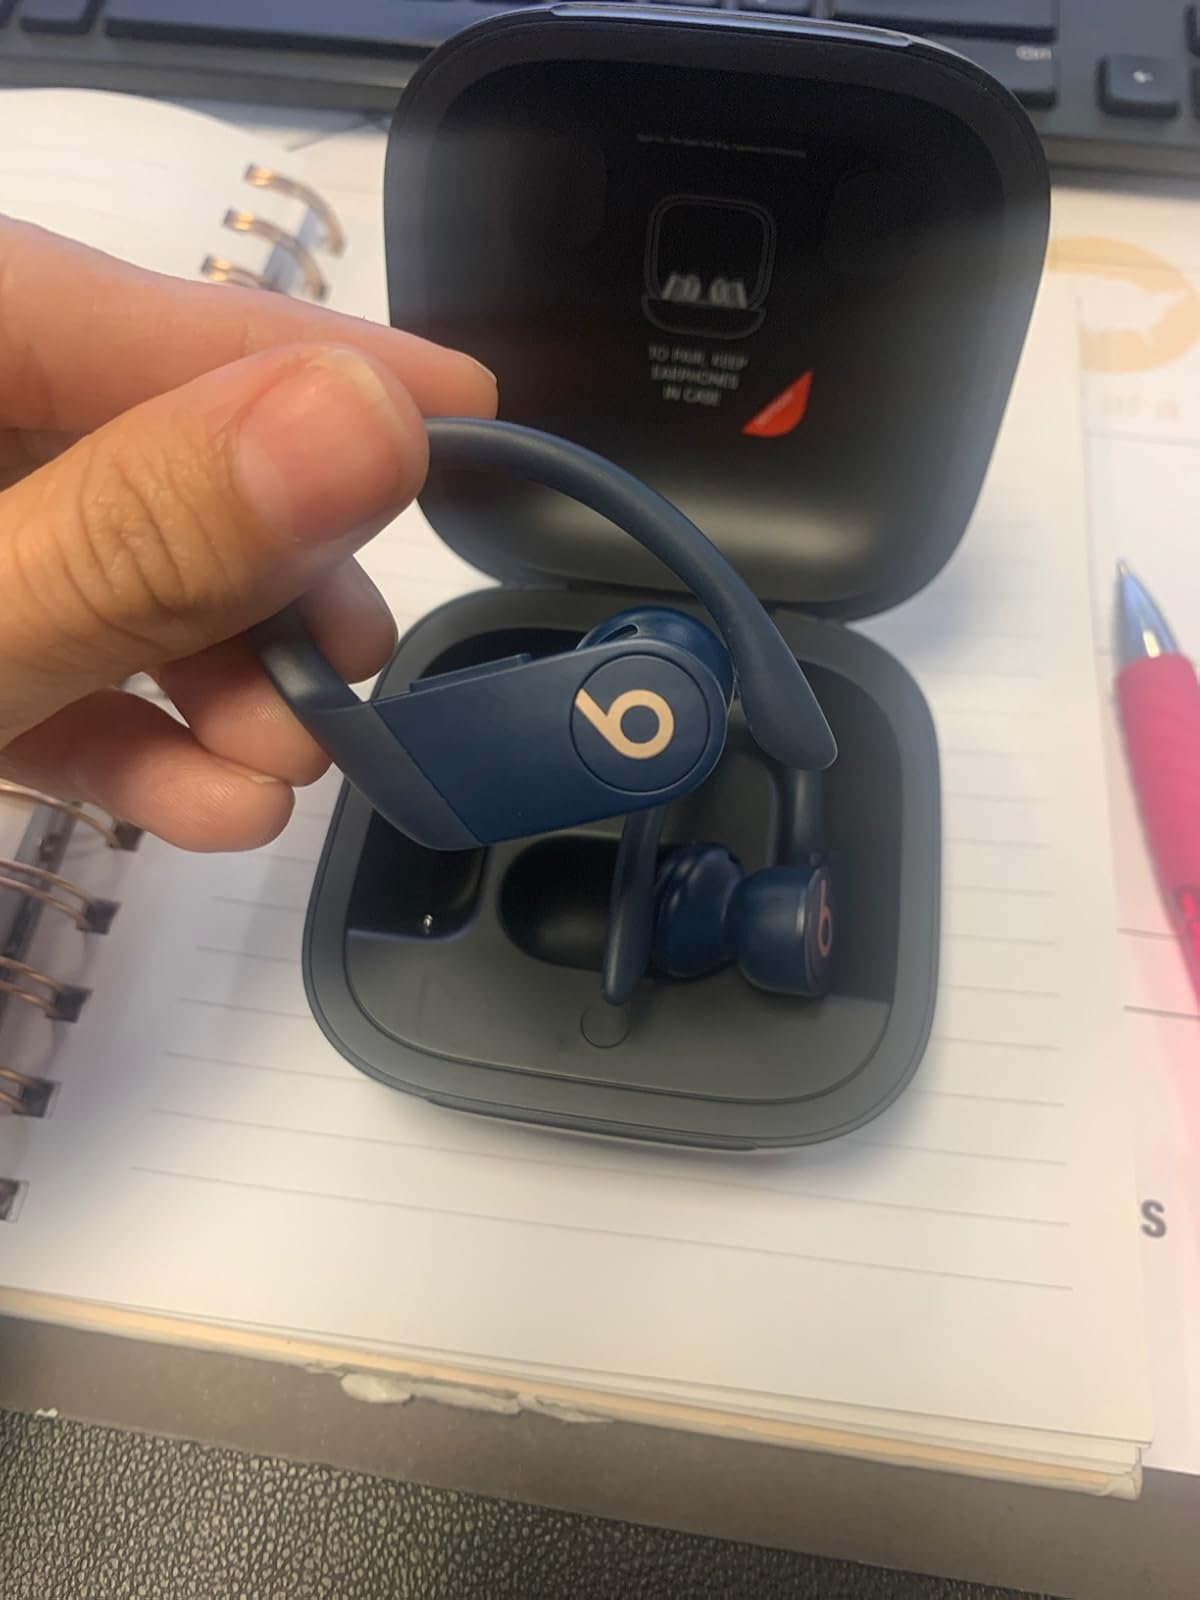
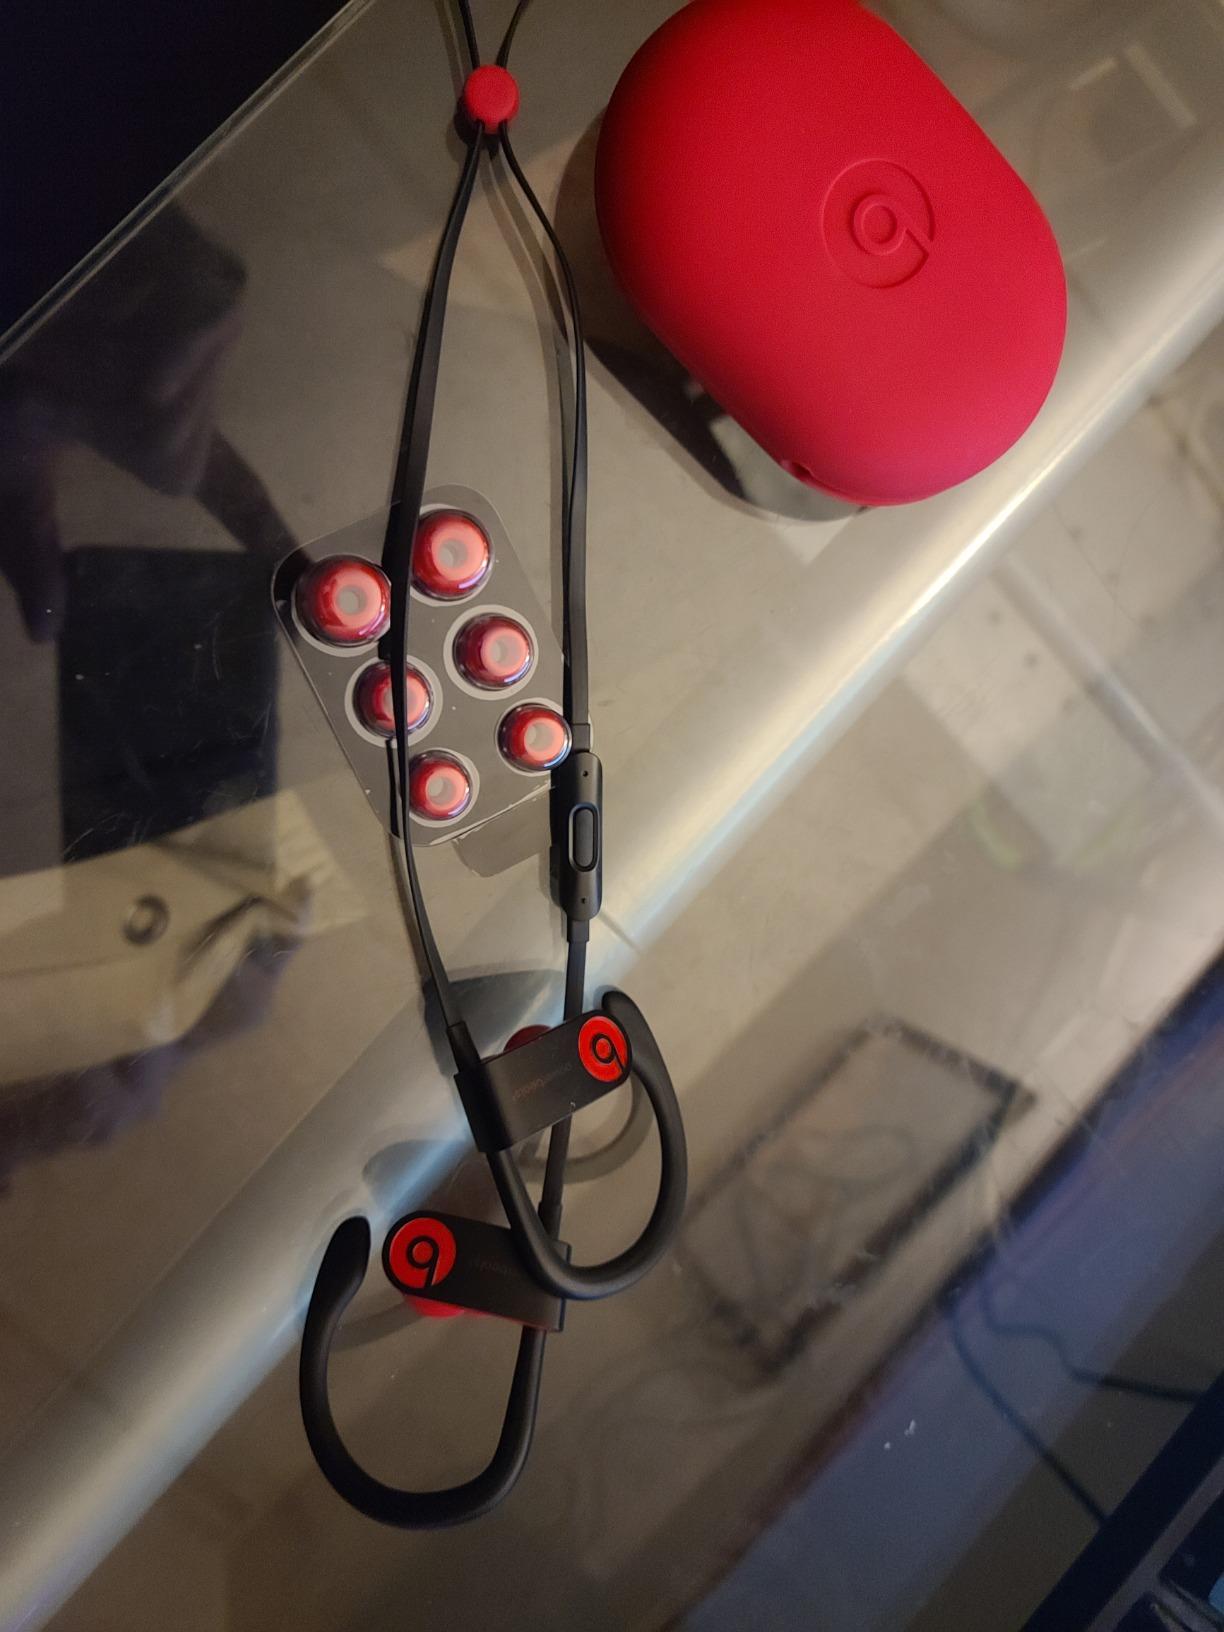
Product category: earbuds
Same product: no